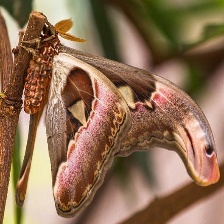
Species: ATLAS MOTH